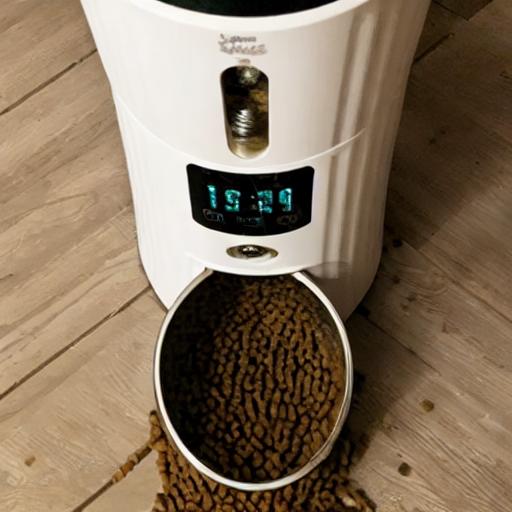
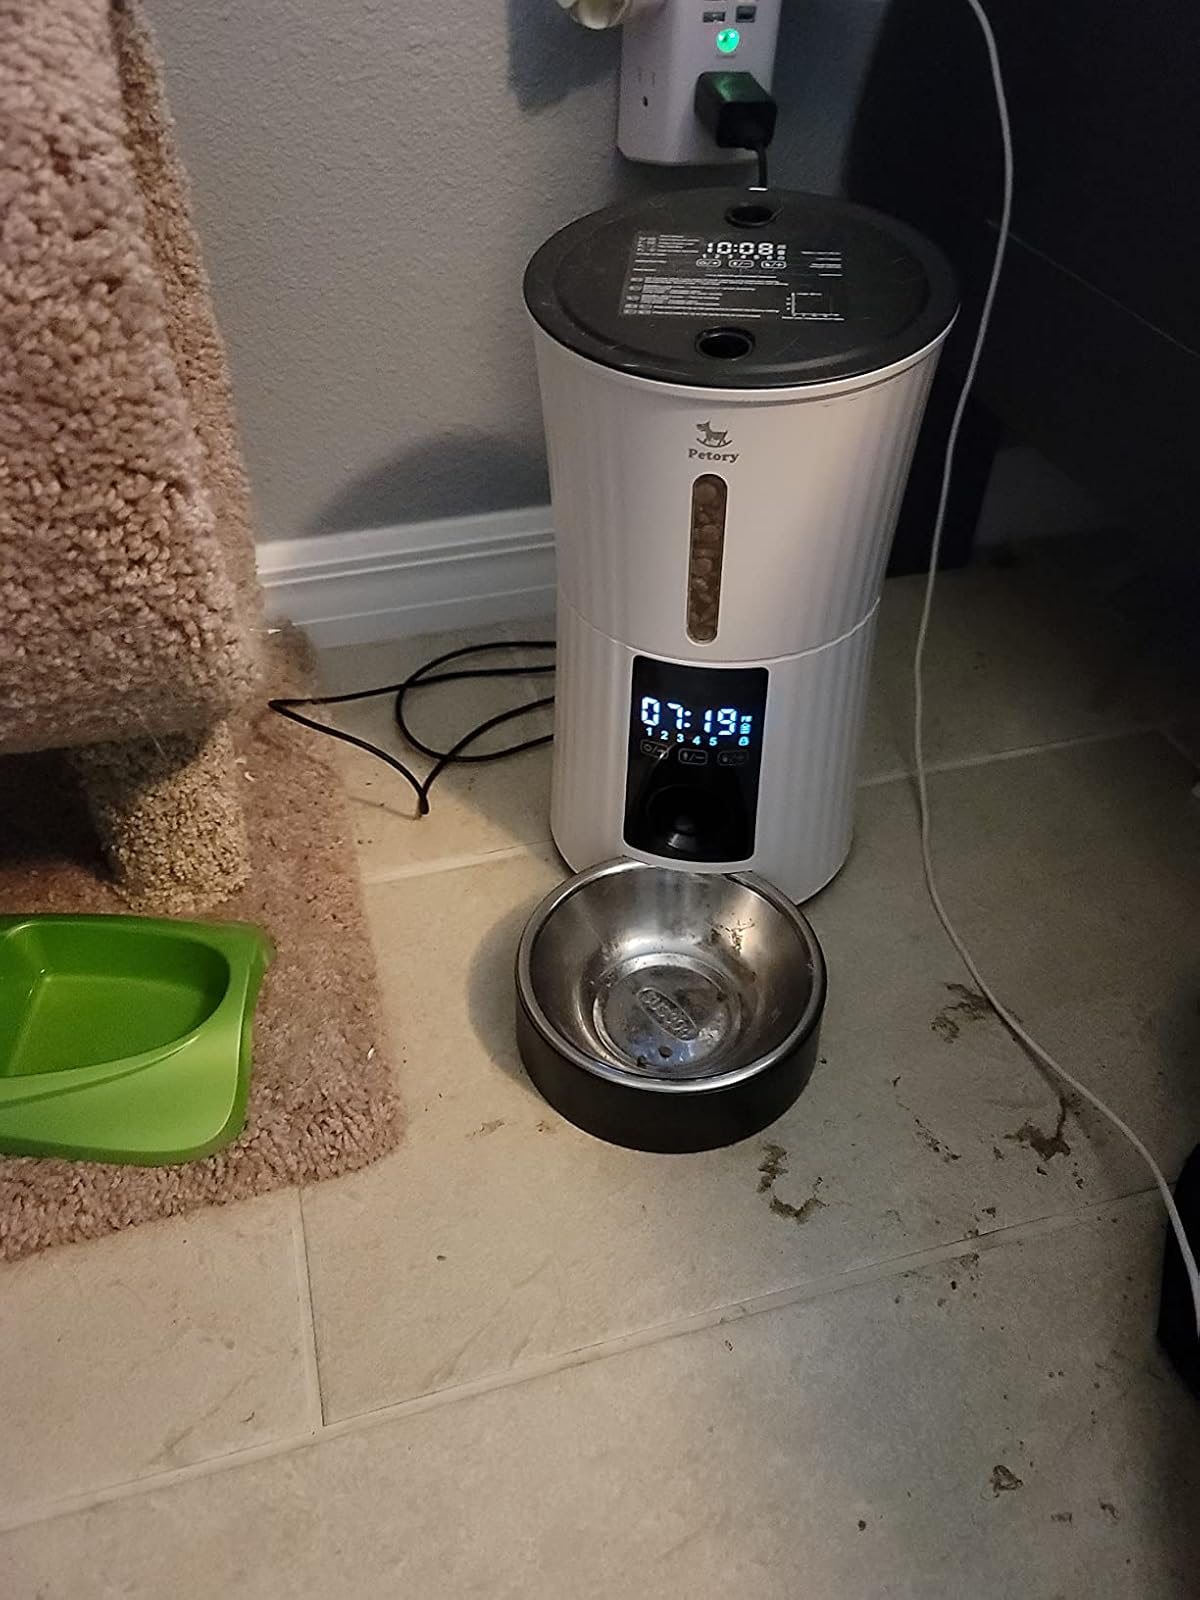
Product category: items_feeder
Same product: no